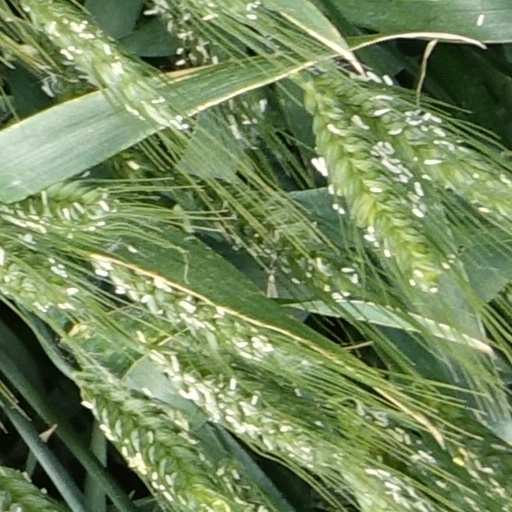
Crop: wheat